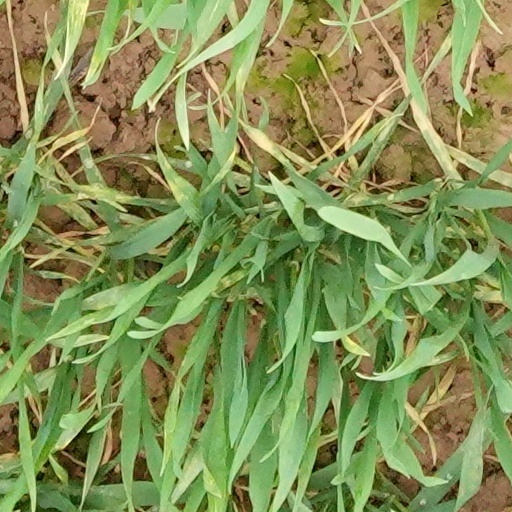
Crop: wheat